Yūto Nagatomo

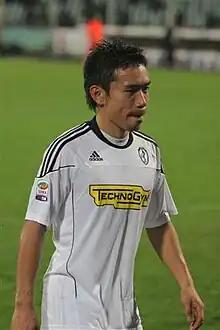
Nagatomo playing for Cesena in 2010

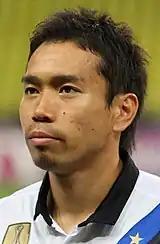
Nagatomo with Inter in 2011

Due to his impressive performances for both Cesena and Japan in the 2011 Asian Cup, he was fully signed by Cesena in January 2011. But before making any league appearances he was sent straight out on loan to Inter Milan in exchange for Davide Santon also on loan, becoming the first East Asian player to sign with Inter Milan.